Boot Camp Clik

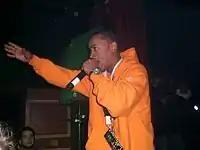
Buckshot

Black Moon debuted in 1992 with the release of the single "Who Got Da Props?". The song became something of an underground phenomenon, and was also able to receive minor crossover success, charting on the "Billboard" Hot 100 at #86. The popularity of the single lead to a record deal with Nervous Wreck Records, which released the group's debut album "Enta Da Stage" in late 1993. The album was produced entirely by Evil Dee and Mr. Walt of Da Beatminerz, and featured the debut of Camp members Smif-N-Wessun, as well as an early appearance from Mobb Deep's Havoc. "Enta Da Stage" was highly acclaimed and influential over the burgeoning hardcore hip hop scene of its time. Preceding later classics like "Enter the Wu-Tang (36 Chambers)" by Wu-Tang Clan, "Illmatic" by Nas and "Ready to Die" by The Notorious B.I.G., "Enta Da Stage" served as a precursor to the resurgence of the New York City hip hop scene in the mid-90's. Along with "Who Got Da Props?", the album included other classic rap singles "How Many MC's...", "Buck 'Em Down" and "I Got Cha Opin (Remix)", the latter becoming the group's second Hot 100 hit.